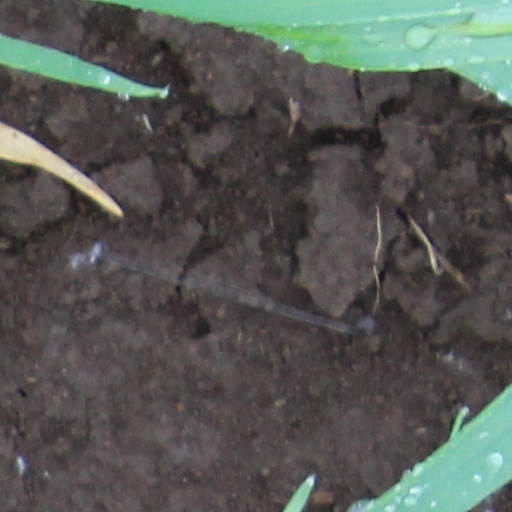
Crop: wheat